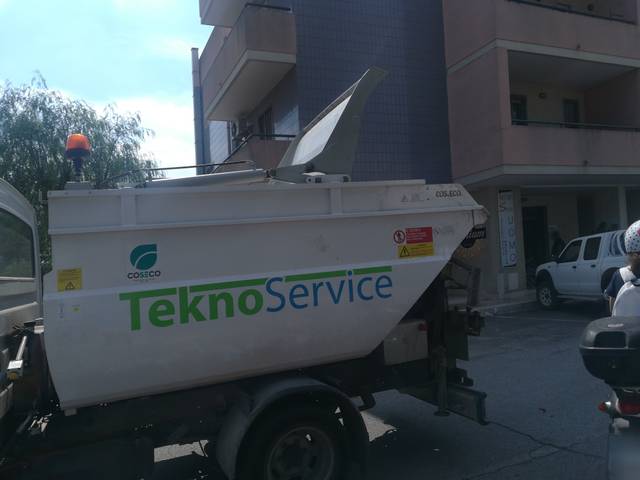
Region: Italy
Coordinates: 40.99, 17.23